Airbus A220

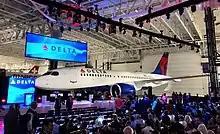
Delta took delivery of its first A220 in October 2018 and has since become the largest customer and operator of the A220 family of aircraft.

The cockpit features the Rockwell Collins Pro Line Fusion avionics suite, which incorporates five displays along with comprehensive navigation, communications, surveillance, engine-indicating and crew-alerting system (EICAS), electronic checklist, aircraft maintenance systems, and can be equipped with head-up displays. Other elements of the avionics and other subsystems include Parker Hannifin's flight control, fuel and hydraulics systems; Liebherr Aerospace's air management system; and United Technologies Corporation's air data system, flap and slat actuation systems. The cockpit includes a dual flight management system, multi-scan weather radar, fly-by-wire flight controls with full envelope protection & speed stabilisation, Cat IIIa Autoland, and side-stick controllers. The cockpit layout is common to the -100 and the -300 variants, enabling pilots to fly either variant with the same type rating.